Fantômas (1920 serial)

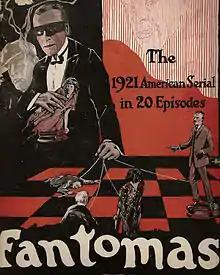
Advert for the film

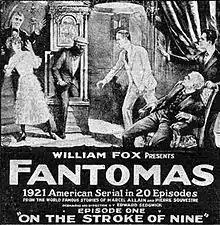
Advertisement for the first episode (1920)

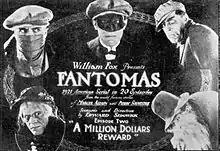
Advertisement for the second episode (1921)

Fantômas is a 1920 American crime film serial directed by Edward Sedgwick. The film is considered to be lost.